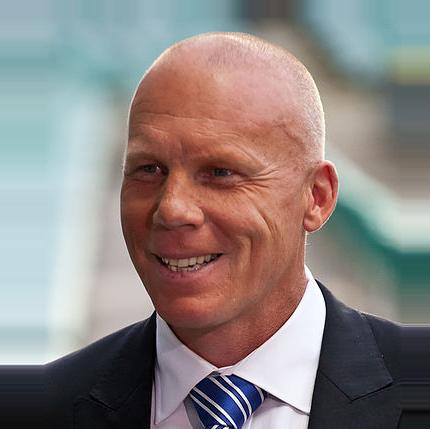
Age: 45